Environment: real
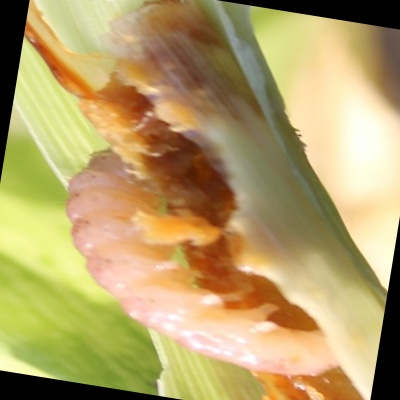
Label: fall_armyworm